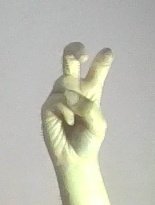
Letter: toot